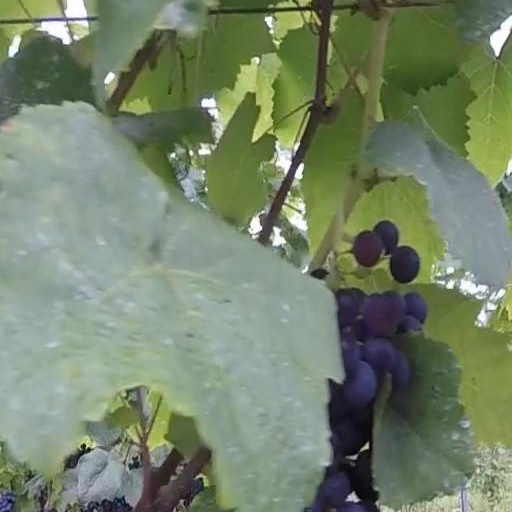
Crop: grape